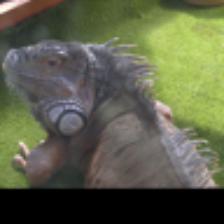
Label: NonHuman